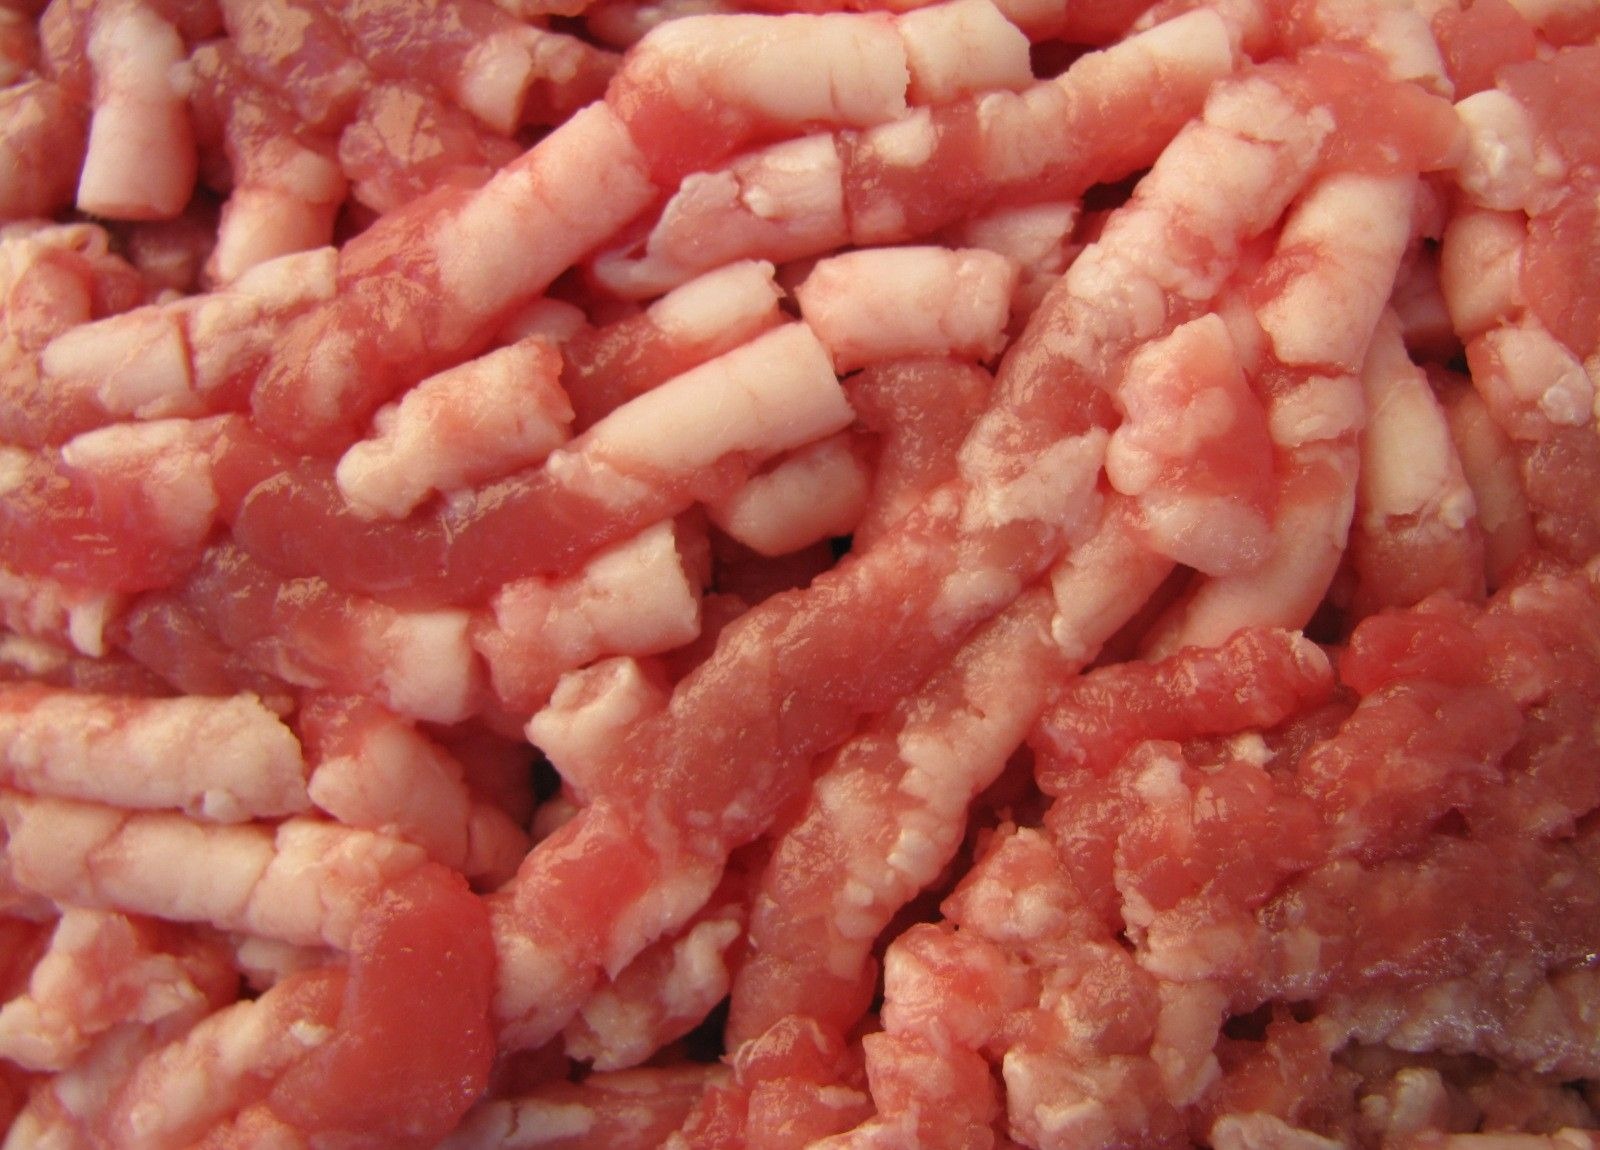
fruit, dish, food, cooking, ingredient, produce, vegetable, seafood, meat, cuisine, close up, raw, uncooked, minced, animal fat, mincemeat